James Rodríguez

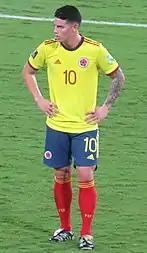
Rodríguez playing for Colombia in 2022

On 28 May 2021, James was ruled out of the squad for the 2021 Copa América due to his lack of conditioning, i.e. for not having the optimal physical level, as he had recently been recovering from injury.